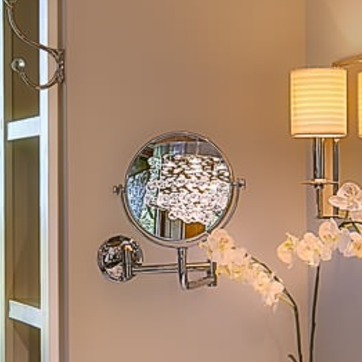
Material: mirror